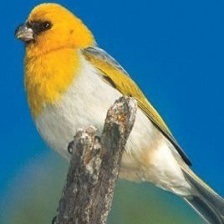
Species: PALILA
Scientific name: LOXIOIDES BAILLEUI